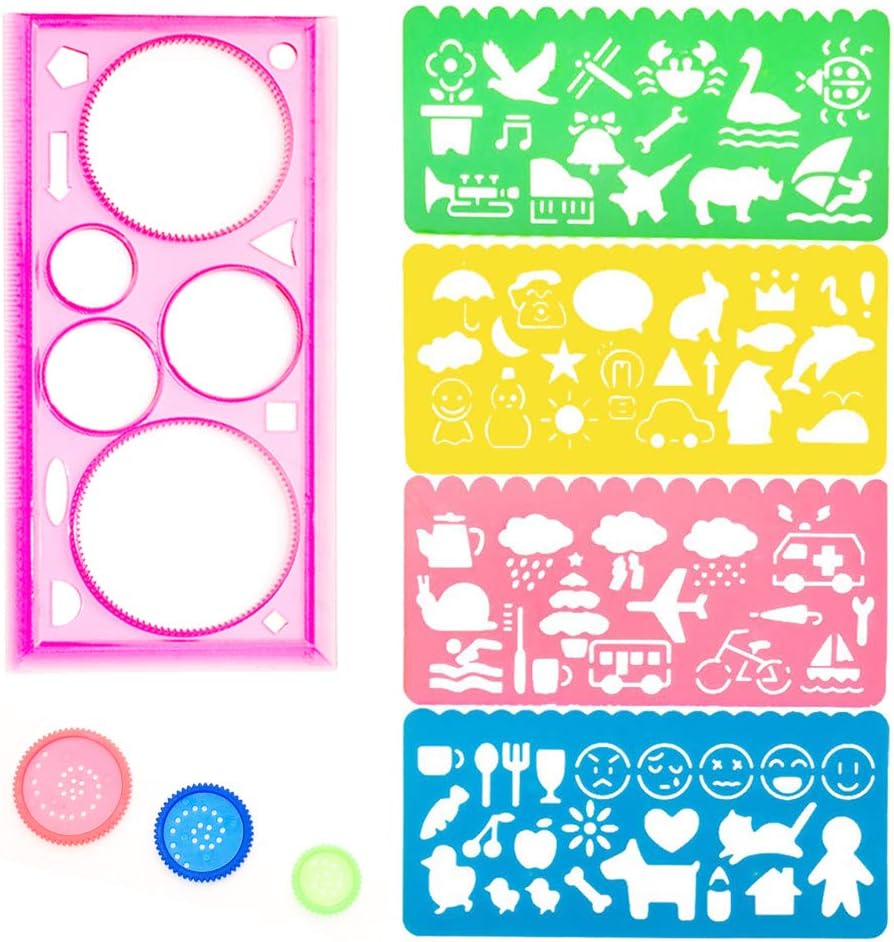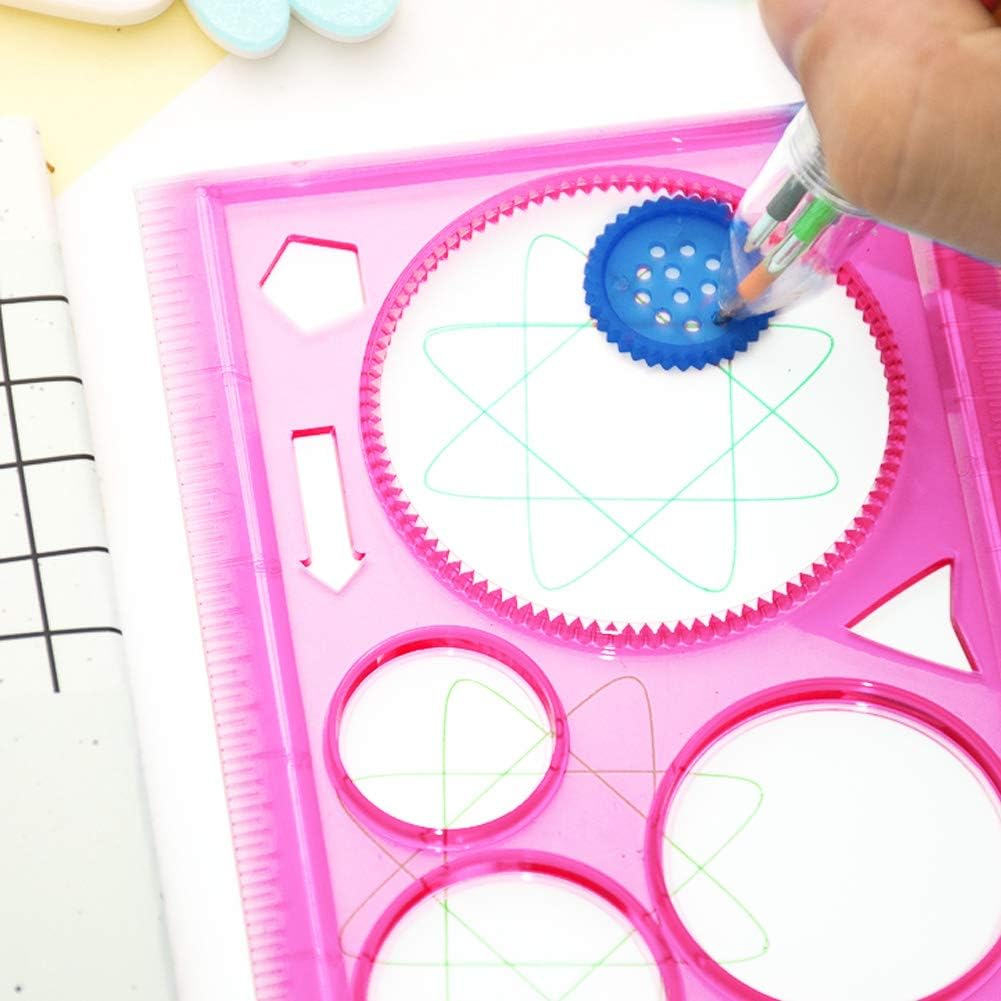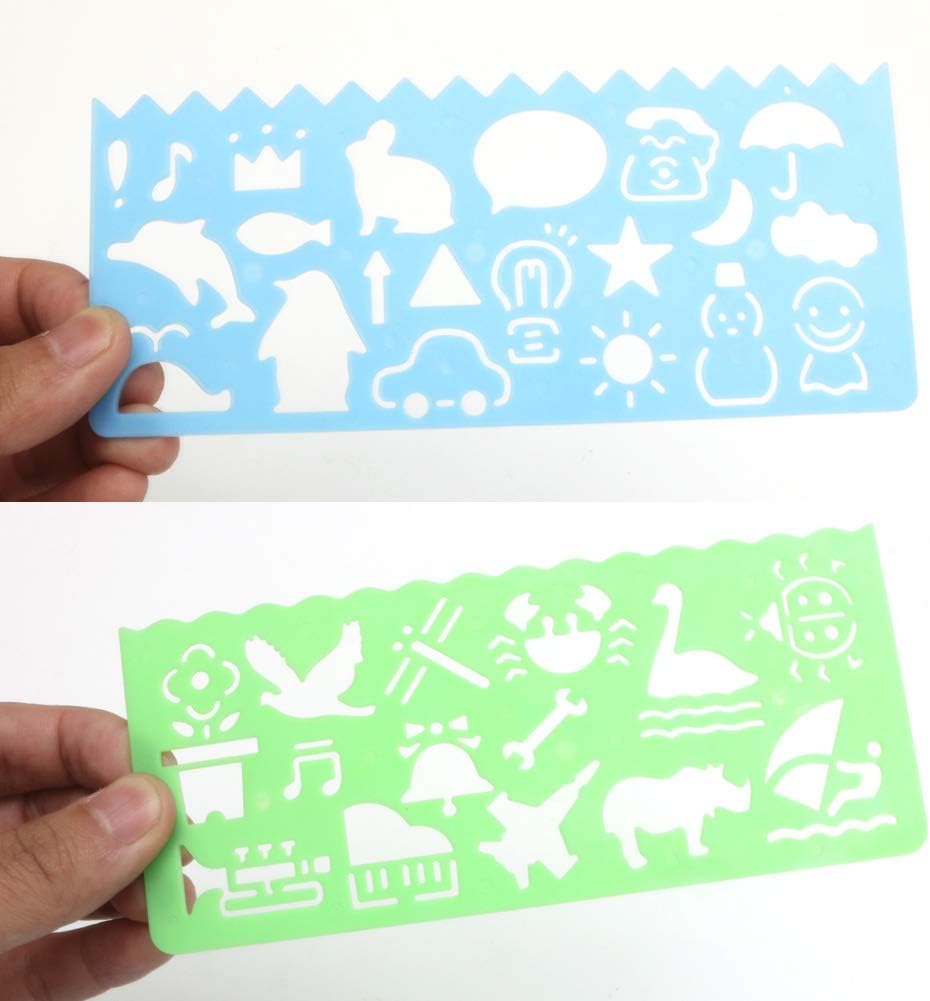
SHININGSOUL 7 Pcs Plastic Drawing Stencils Set for Kids Boys Girls Colorful Drawing Scale Template DIY Crafts Set with Animal Stencils, P
Category: Office Products
7 Piece Plastic Drawing Painting Stencil Journal Graphics Stencils for Scrapbooking, Card and Craft Projects The plastic stencils for children are made from a solid material to prevent them from Scratched. Come with 4 different style graphic templates to meet your needs. Every template has bulks of patterns. With neat layout, they look comforting and nice.
Features: Soft plastic material: Easy and safe to use for kids, can be easily washed and reusable. | Multiple functions: Drawing Stencil Templates for creating fun pictures, gift cards, Painting template ruler or home decorations. | Multi Ways to Paint: Suitable for school project and drawing tools, can be used with crayon, colored pencil, water color pen, pigment, etc. | Early Childhood Education: Great for improving kid's imagination, Cognition and hands-on ability. Suitable for above 3 years old children. | Various Shapes: 7 piece Drawing painting stencil set, including animals, insects,cars, aircrafts, flowers, clouds, Musical instruments, people, etc.